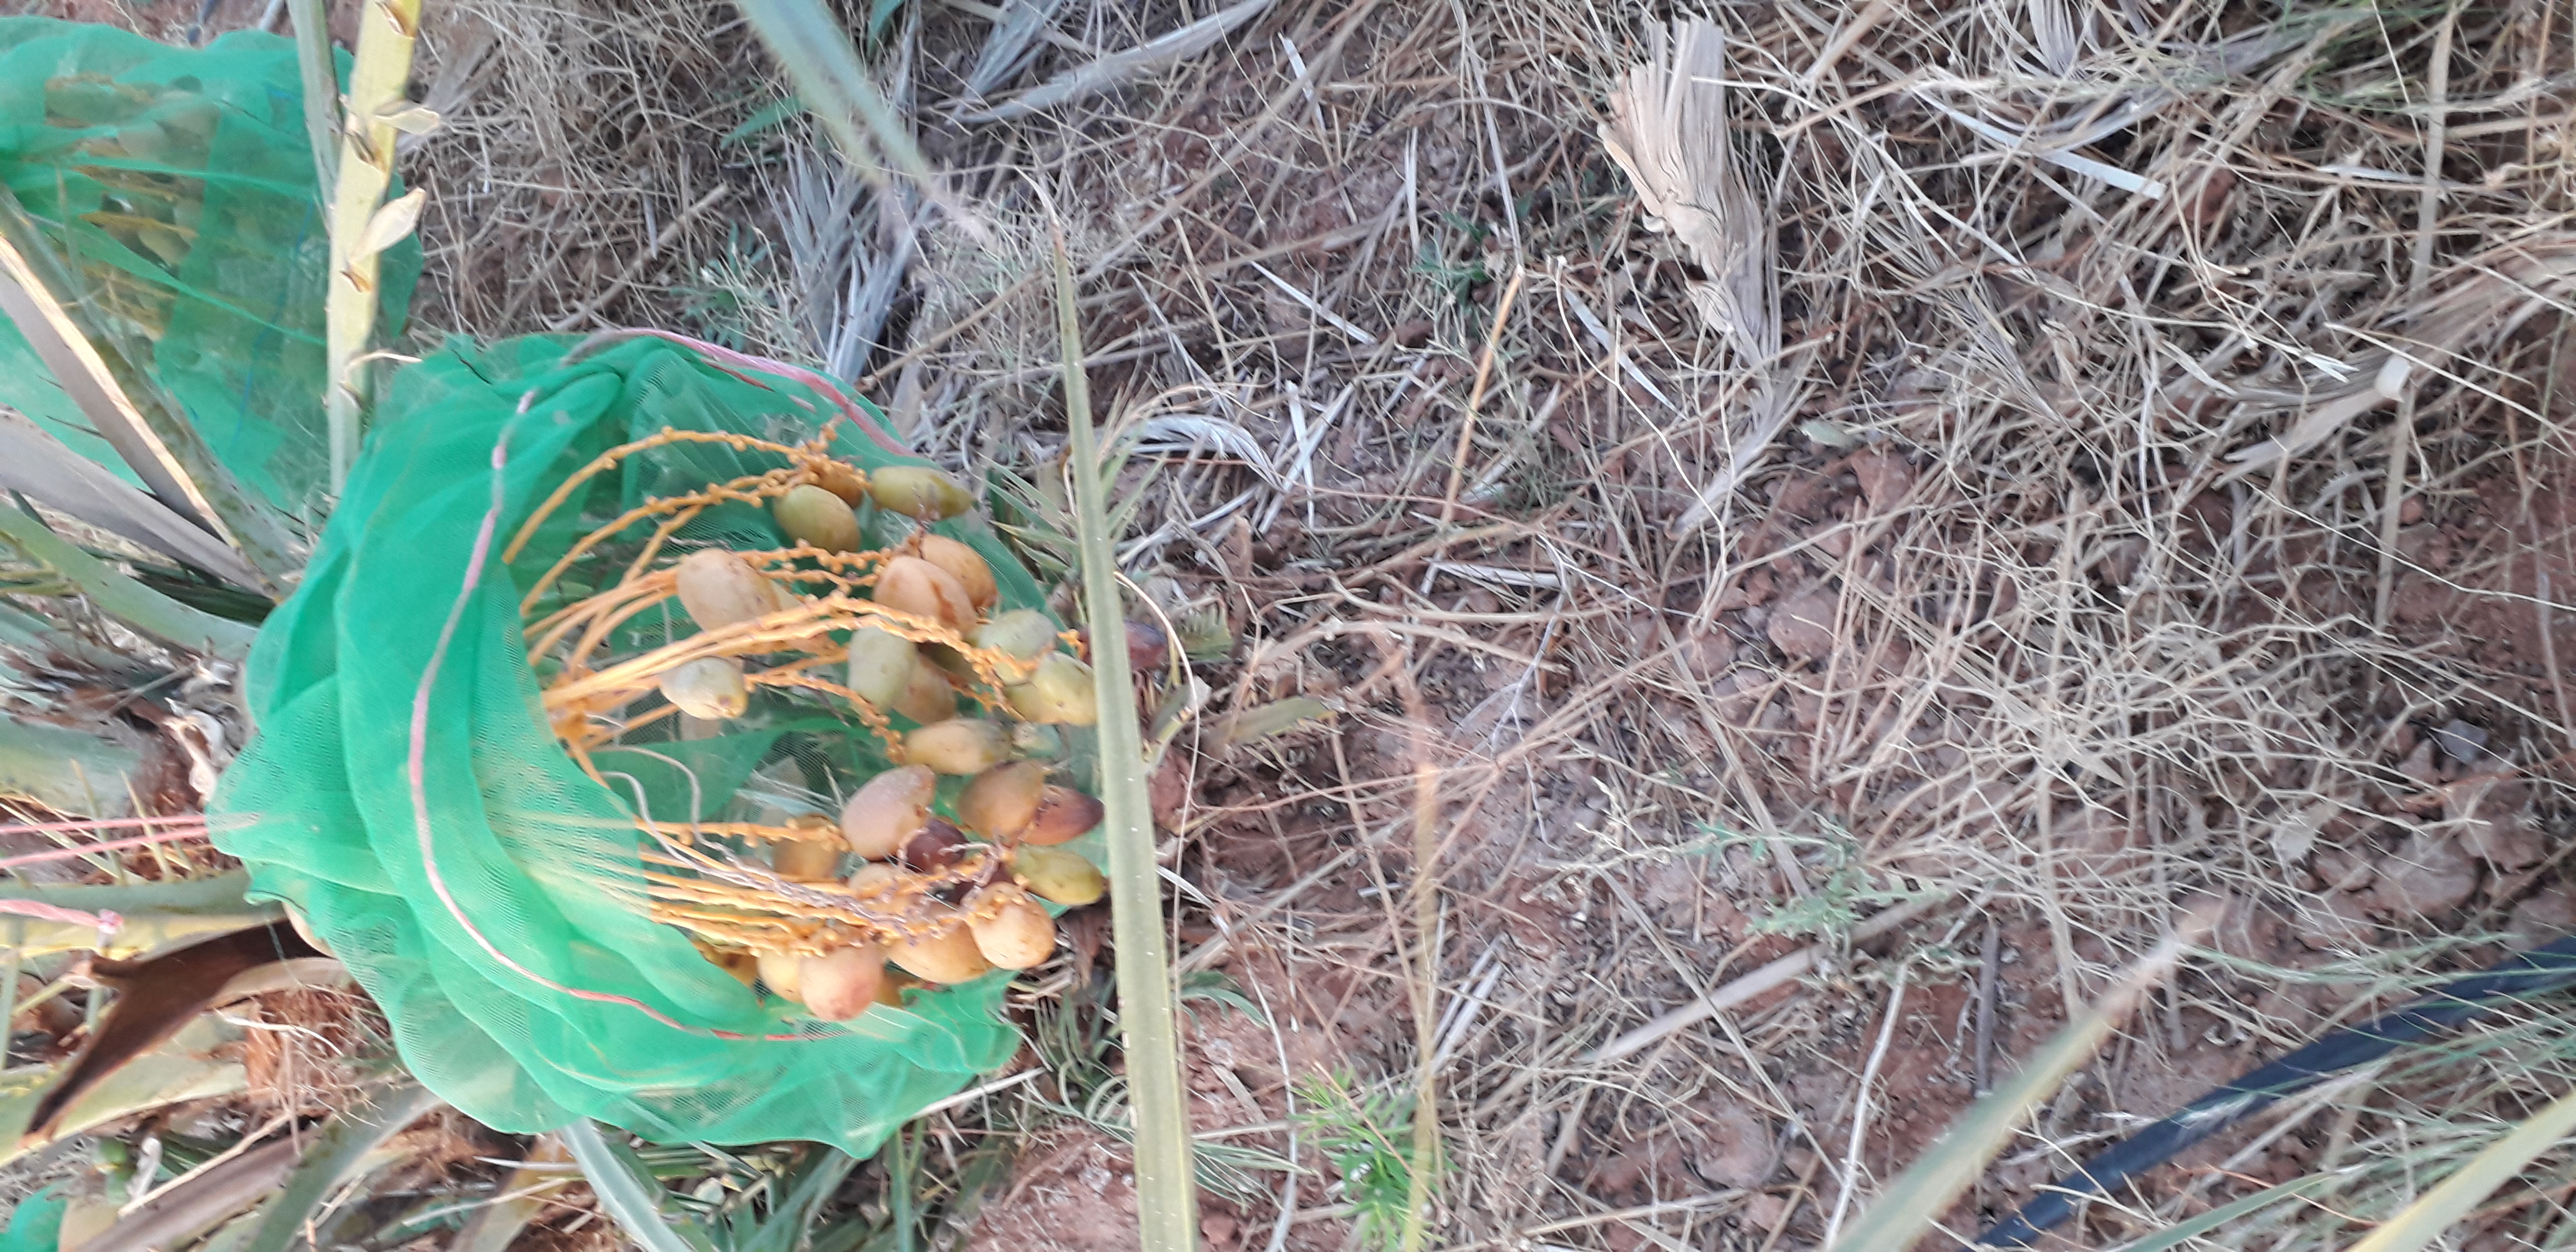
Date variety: Boumajhoul